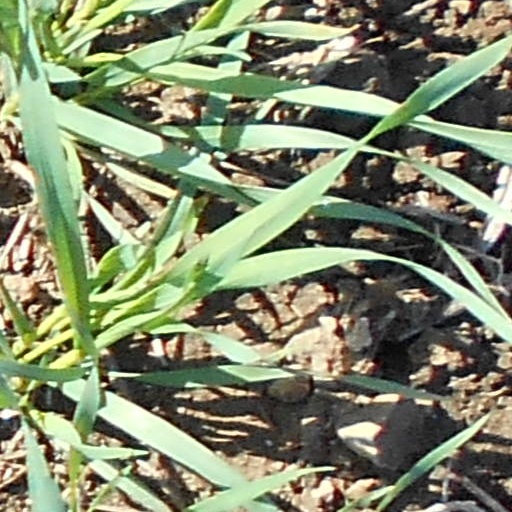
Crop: wheat